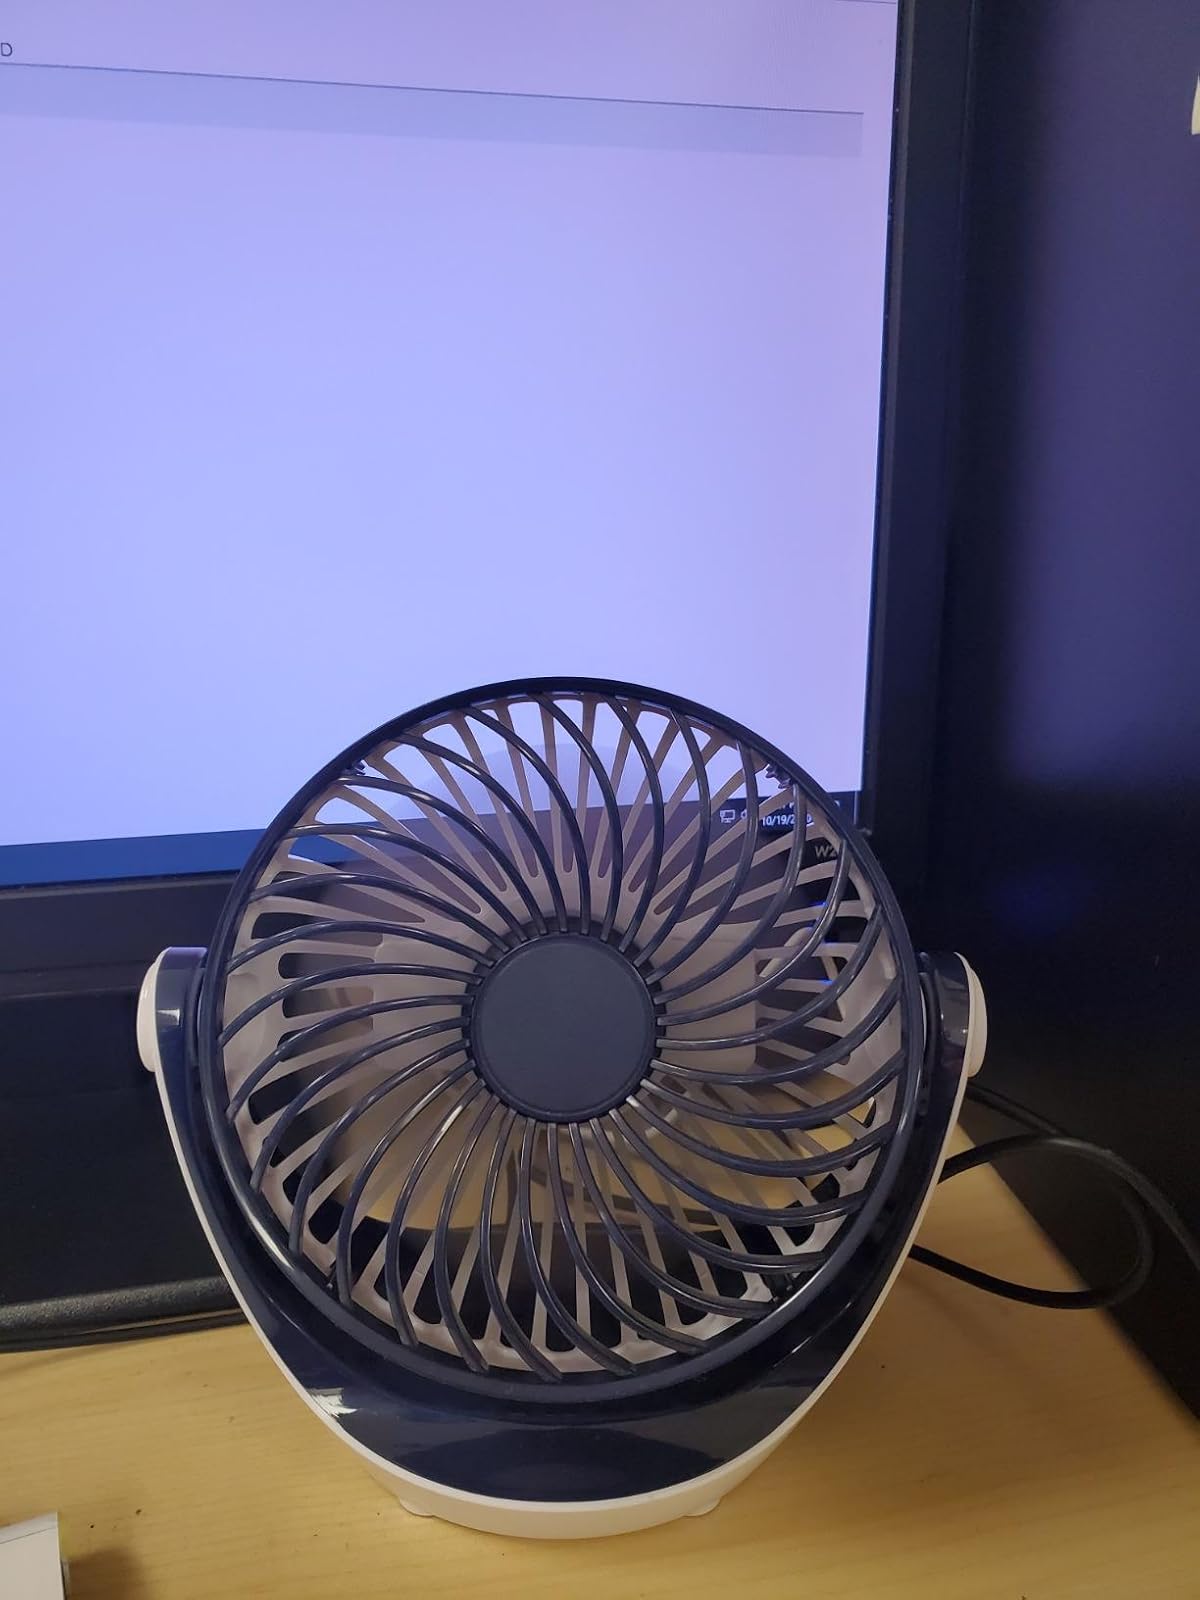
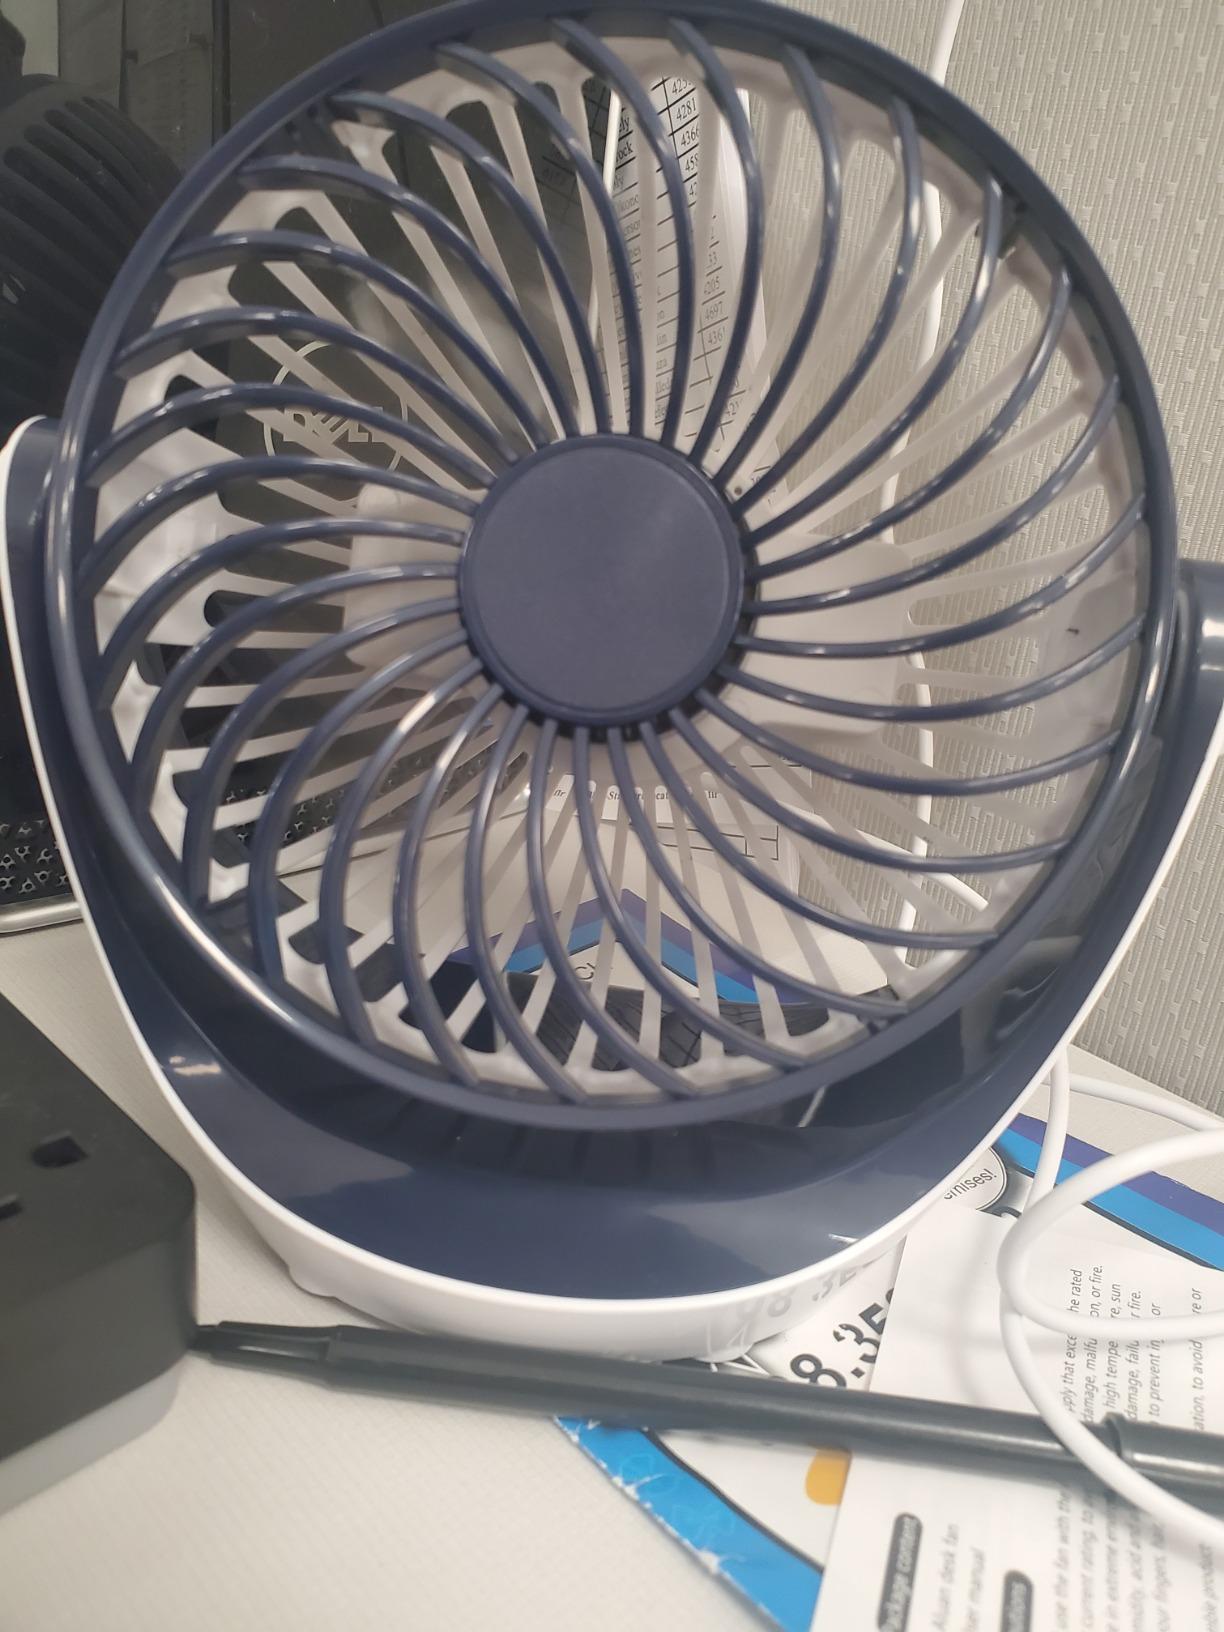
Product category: fan
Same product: yes